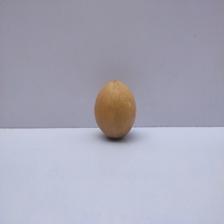
Size: Medium